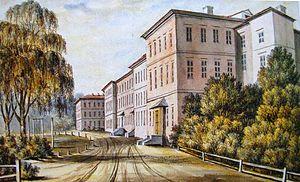
Horki ou Gorki est une ville de la voblast de Mahiliow, en Biélorussie, et le centre administratif du raïon de Horki. Sa population s'élevait à 34 553 habitants en 2017.